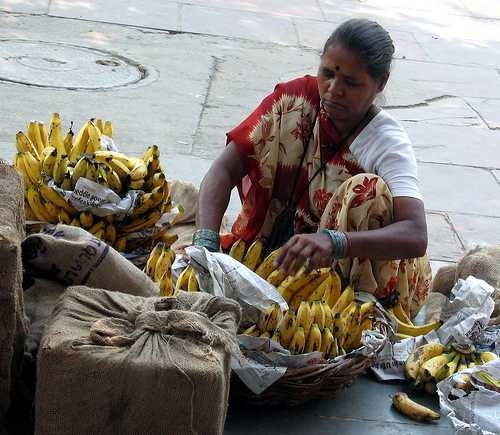
Label: Banana